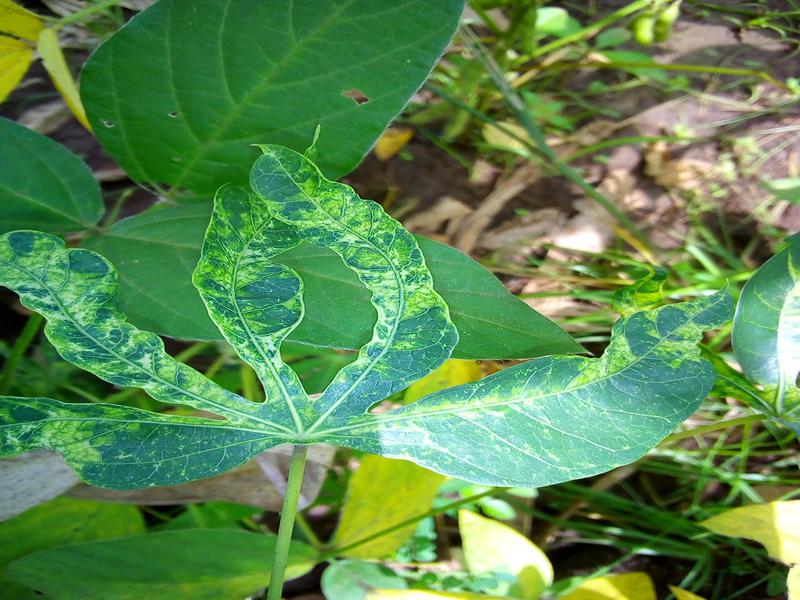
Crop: cassava
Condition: mosaic_disease